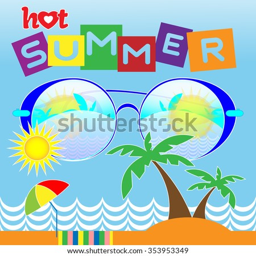
sunny summer at the beach with palm trees and glasses .